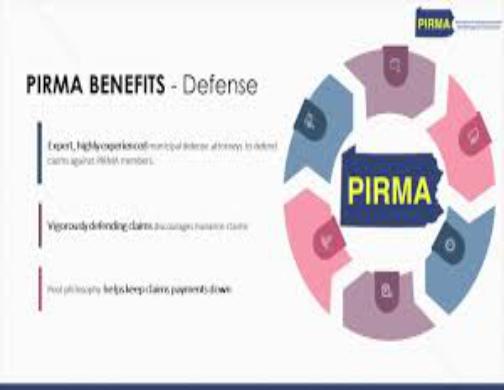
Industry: Clothes